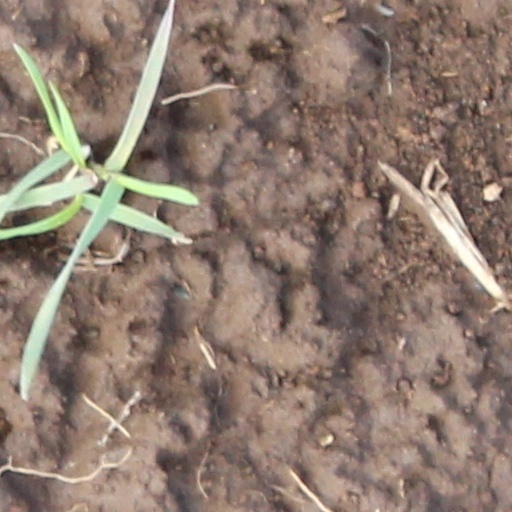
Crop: wheat